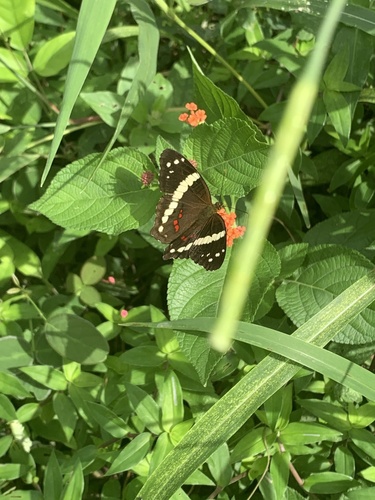
Scientific name: Anartia fatima
Common name: Banded peacock
Family: Nymphalidae
Order: Lepidoptera
Pollinator type: Primary pollinator
Habitat: Open areas and gardens
Geographic range: South America
Conservation status: Least Concern